Chapman's zebra

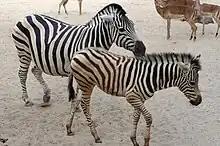
A mare with her foal.

Males will typically fight one another in front of a group of females before they mate with them, with the highest-ranking mare in the harem the first to mate. The gestation period for Chapman's zebras is around 12 months, after which time the female will give birth to a single foal. The foal is soon able to walk with the rest of the group. This is essential for its survival, as it ensures that the mother does not have to leave it behind for the good of the other members of the harem. Each subsequent pregnancy follows a shorter period between births than the one before it as the mare become more adept at raising her foals. Male zebras that are members of the harem but not the father of the foal have been reported to practise infanticide. This has been observed in particular in captivity where zebras from different social groups are kept in close proximity. It is also possible for Chapman's zebras to be bred via an equine surrogate, as was first done in 1984.